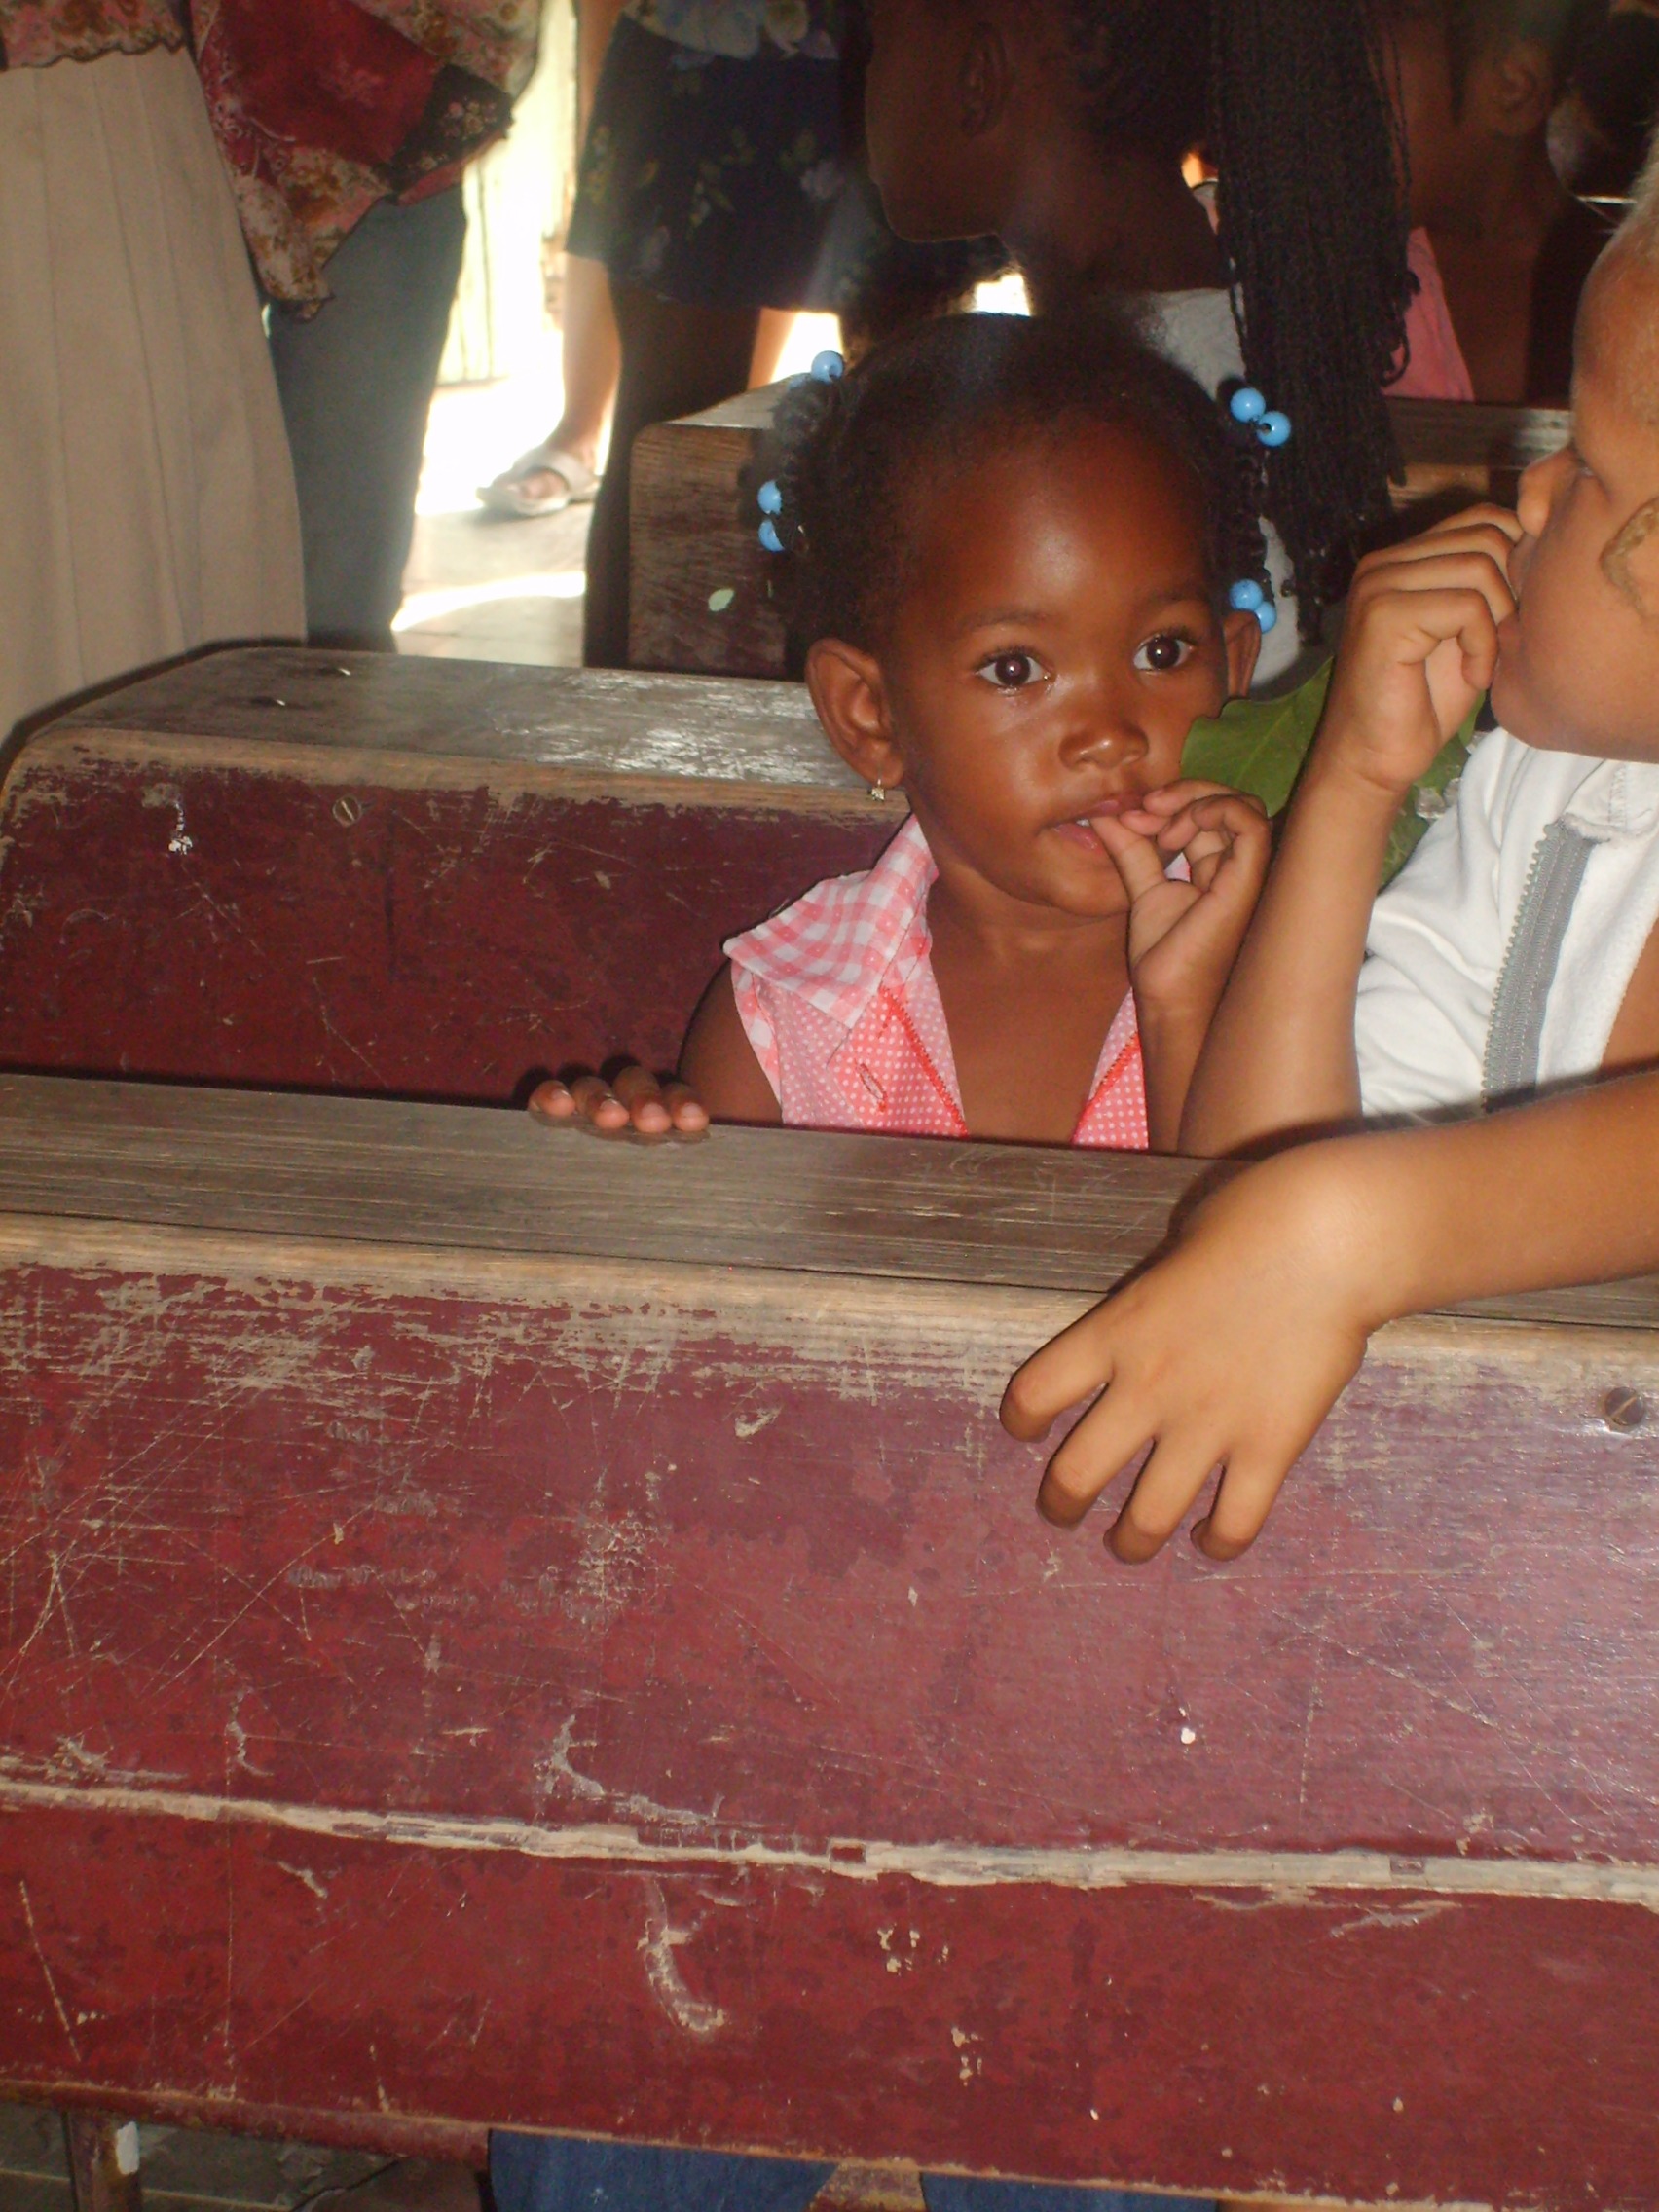
person, people, girl, red, color, holiday, child, pupil, temple, photograph, school, image, dominican republic, carribean, human positions, school bank